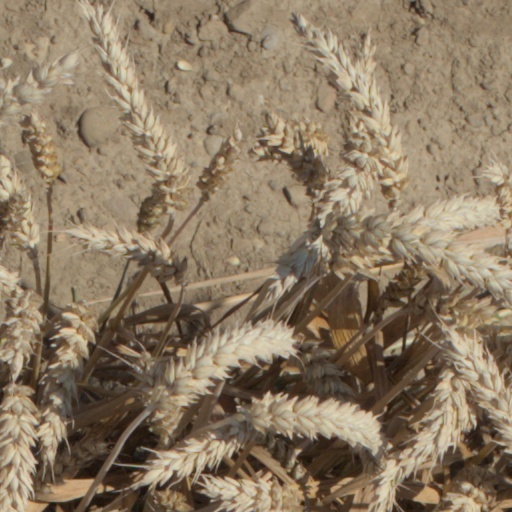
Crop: wheat